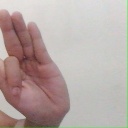
अक्षर: फ